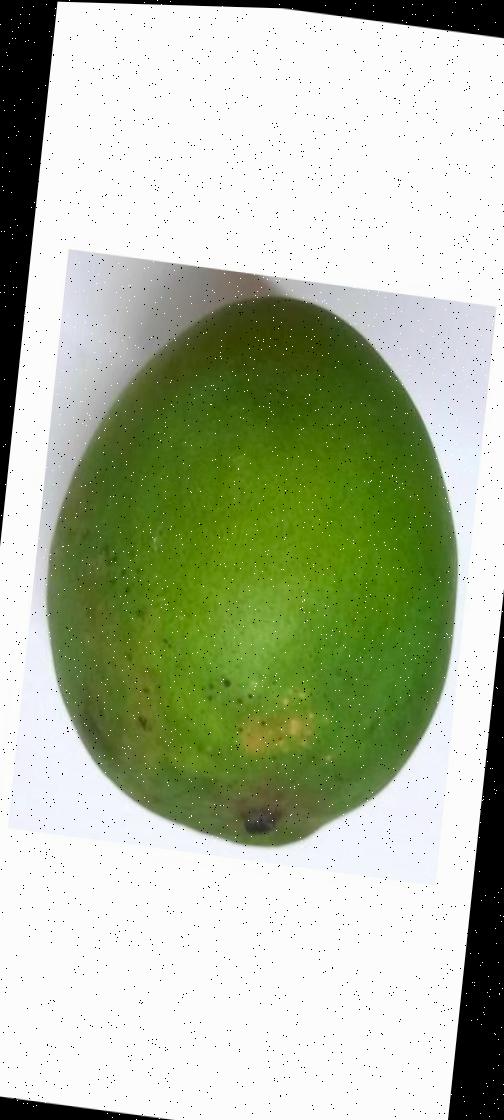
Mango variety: Harivanga